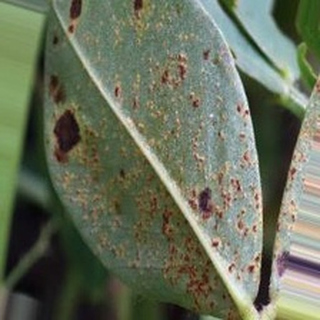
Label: groundnut_rust